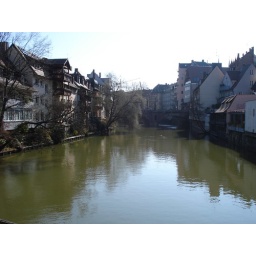
On a bridge over the river Pegnitz. I forget which one, but it's probably south of the central marketplace.